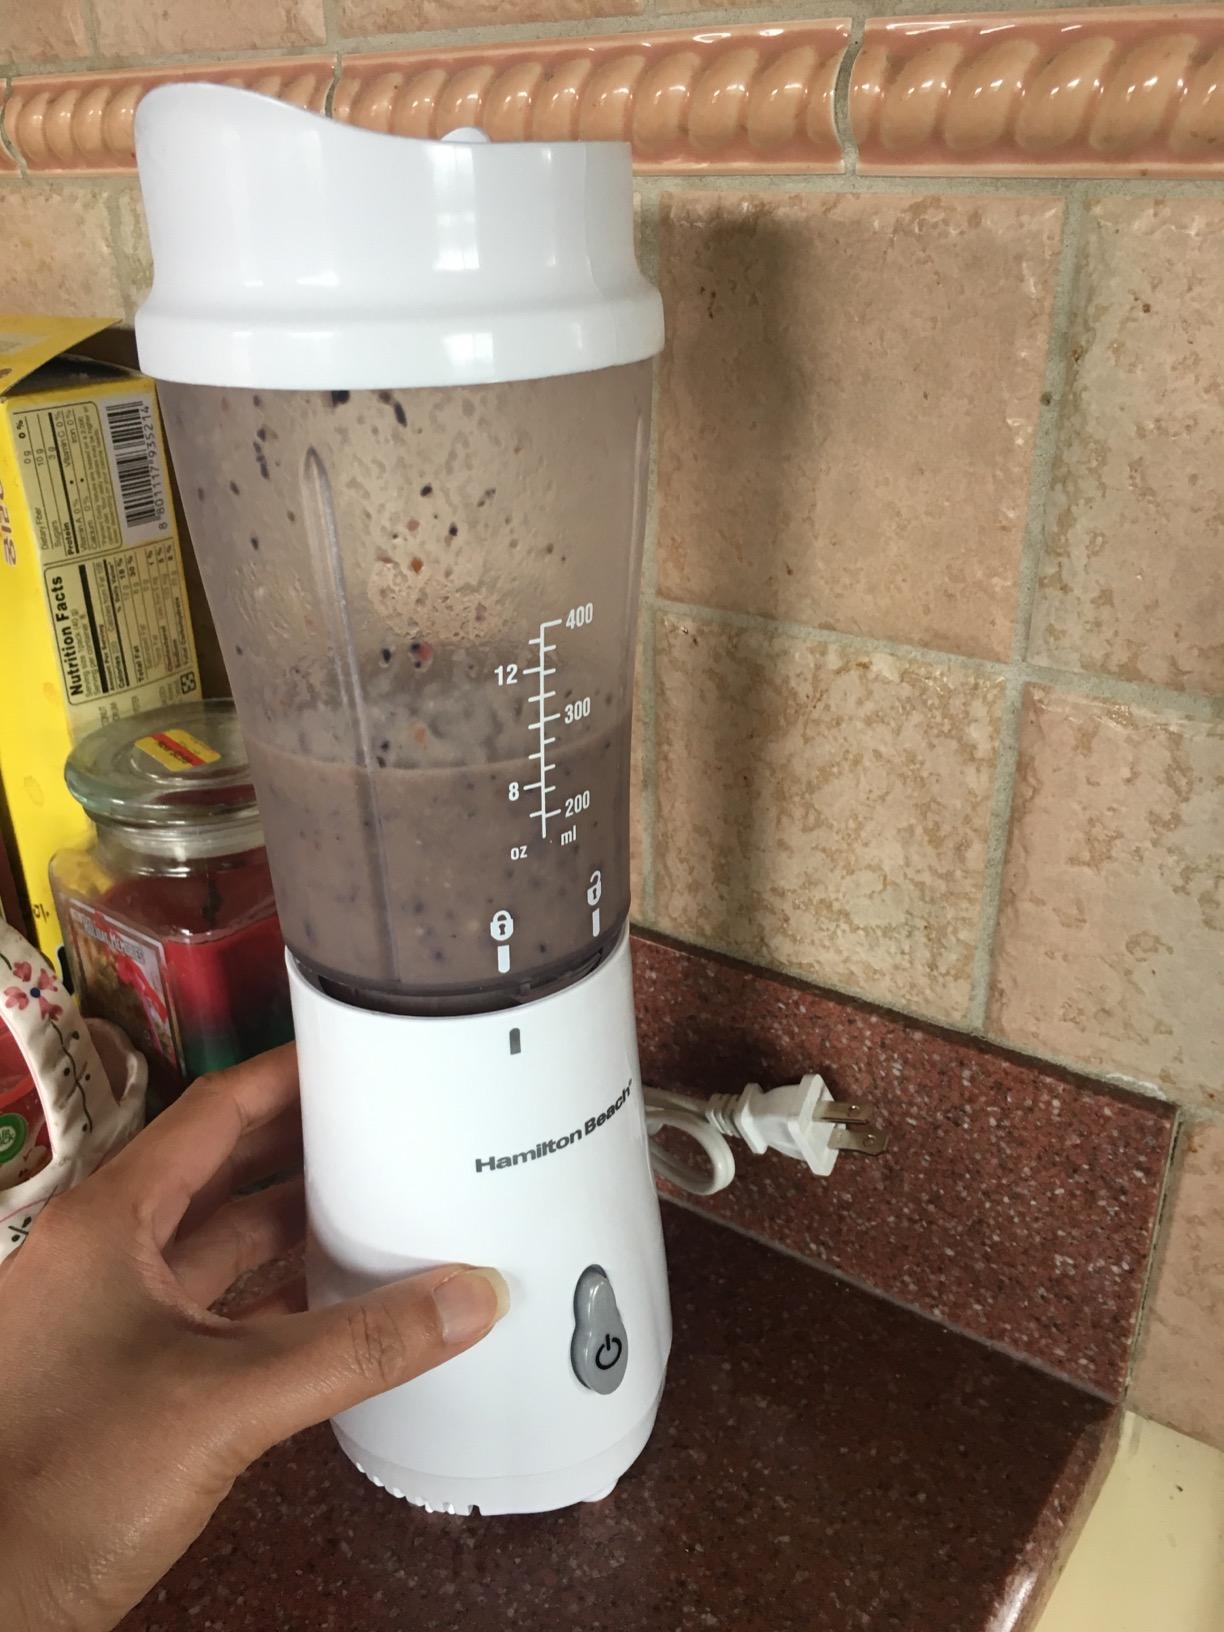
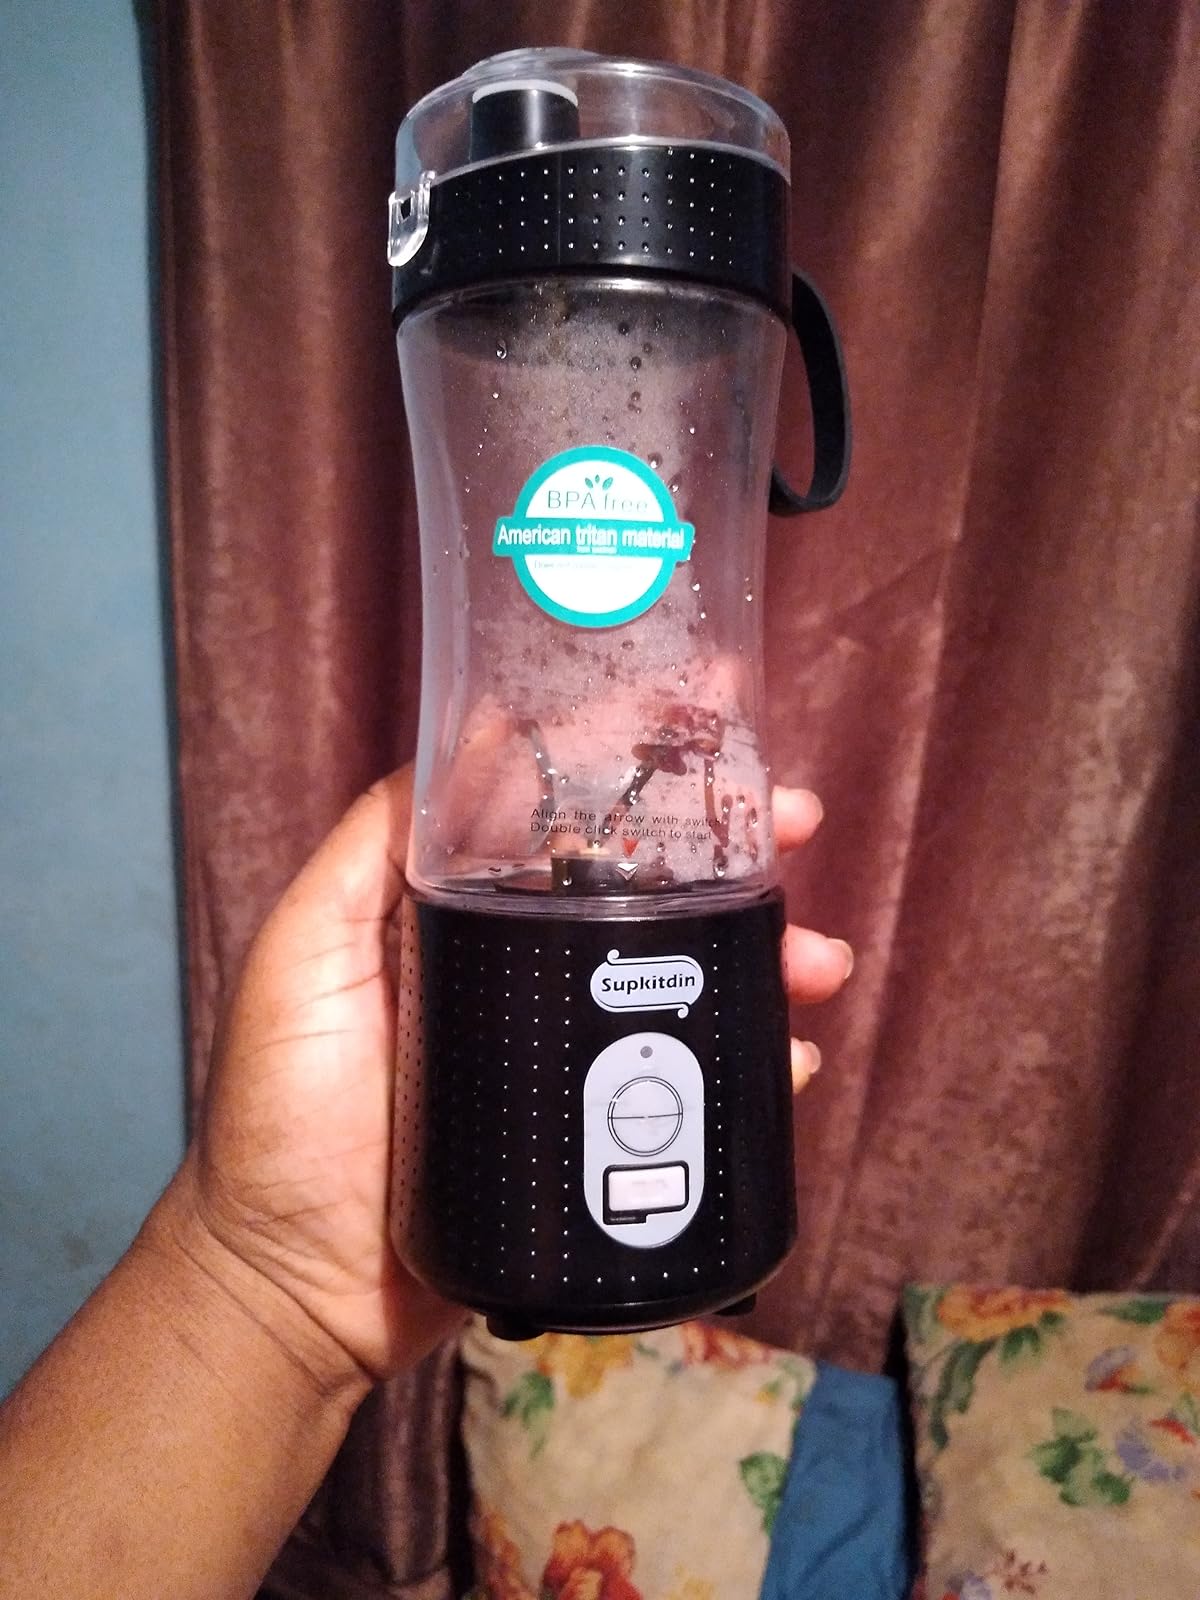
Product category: items_blender
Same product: no